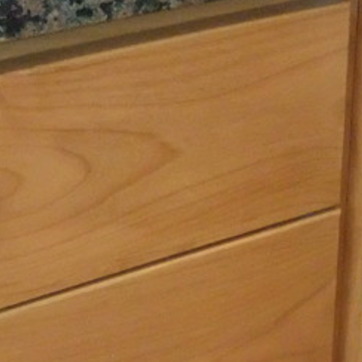
Material: wood